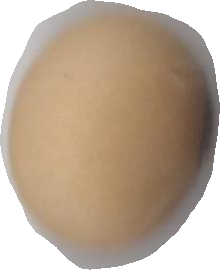
Variety: Anjasmoro